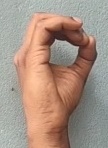
ASL sign: O